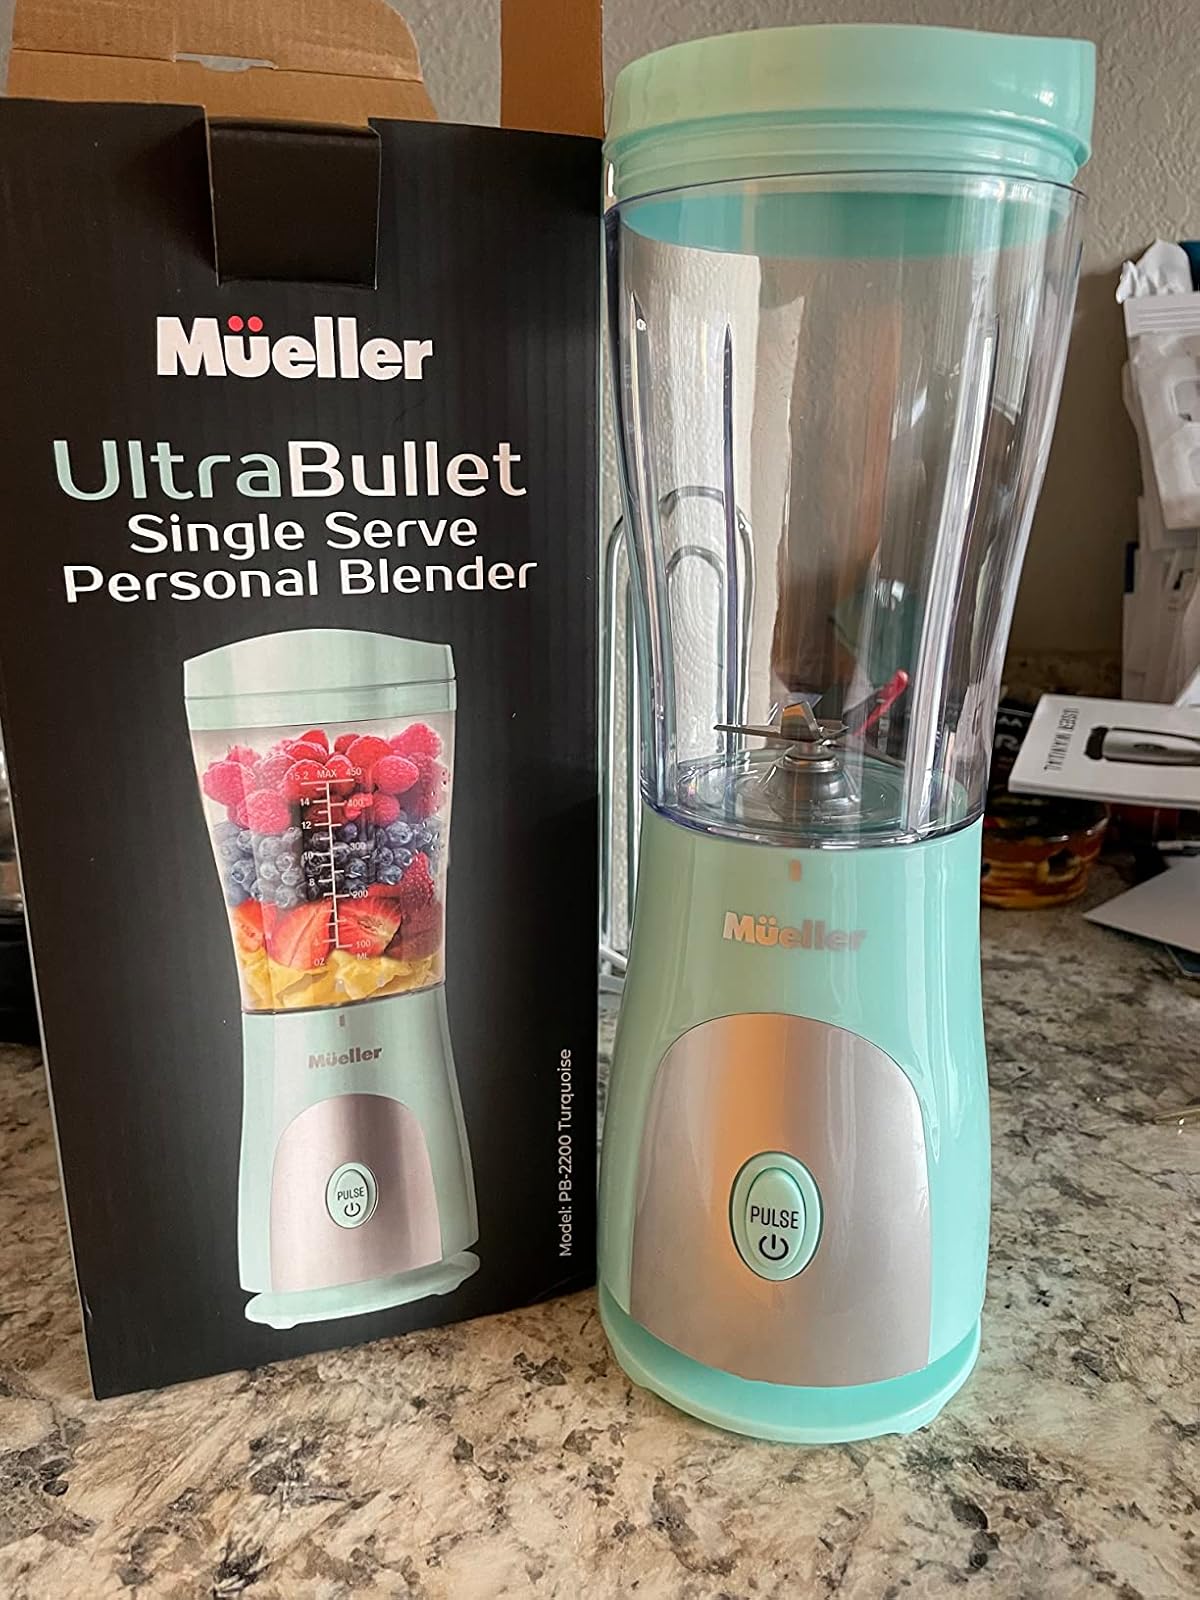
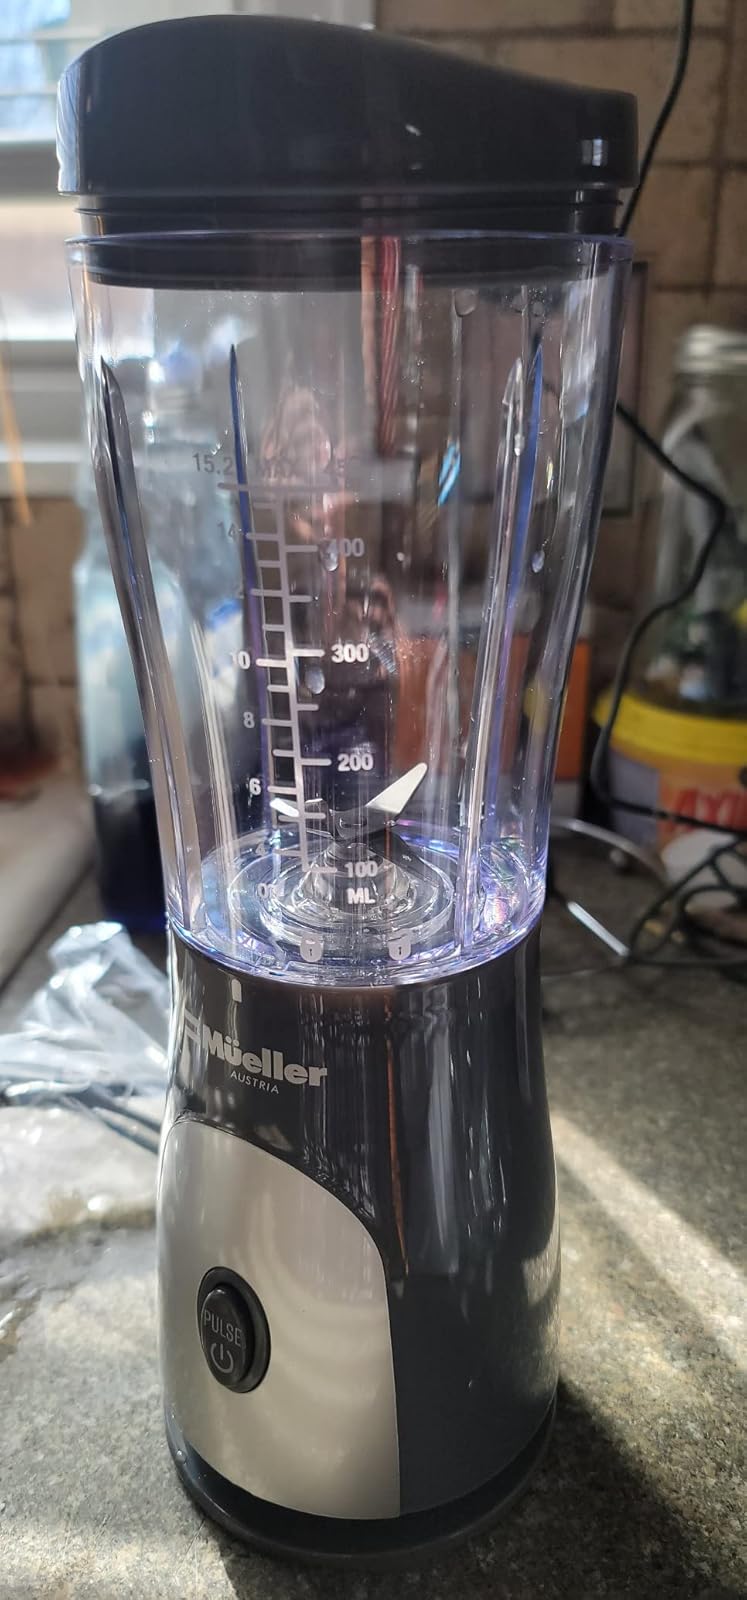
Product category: items_blender
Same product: no